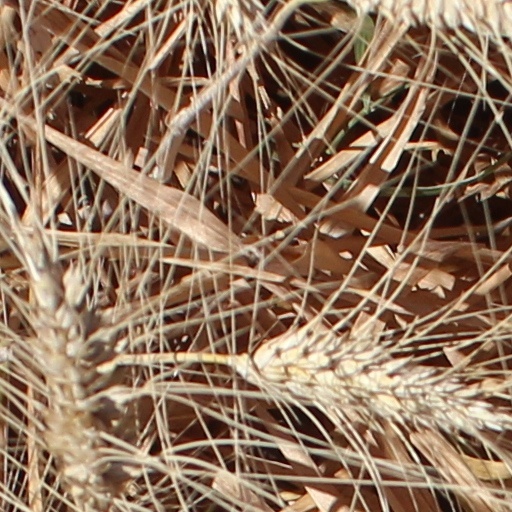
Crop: wheat